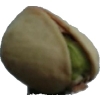
Label: pistachio